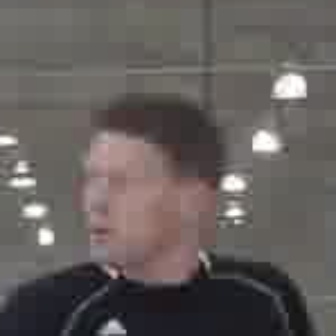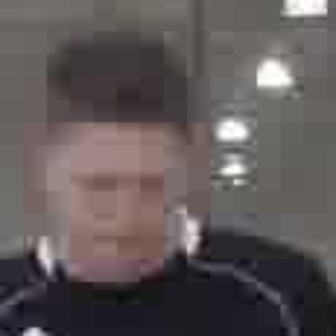
  Please identify the target specified by the bounding box [79,151,188,259] in the first image and locate it in the second image. Return the coordinates in [x_min,y_min,x_max,y_max] format.
Answer: [46,142,180,276]